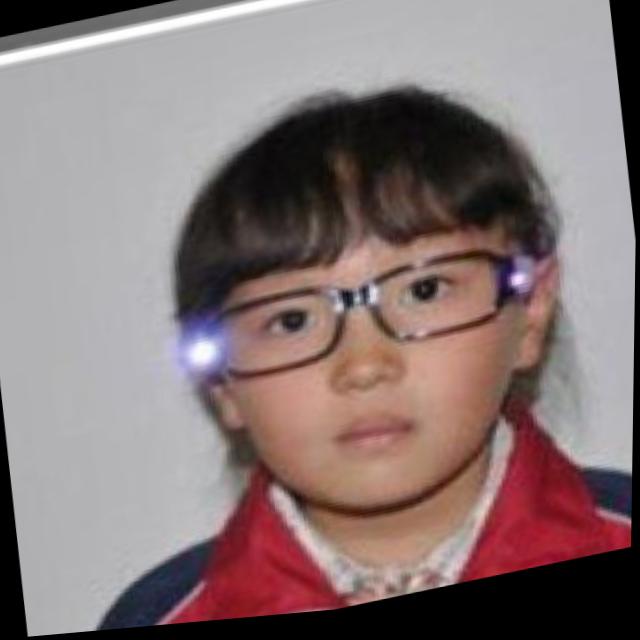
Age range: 0-12